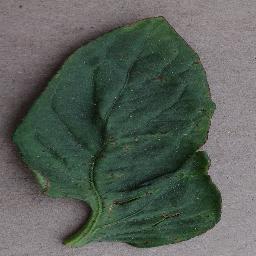
Label: Tomato___Bacterial_spot